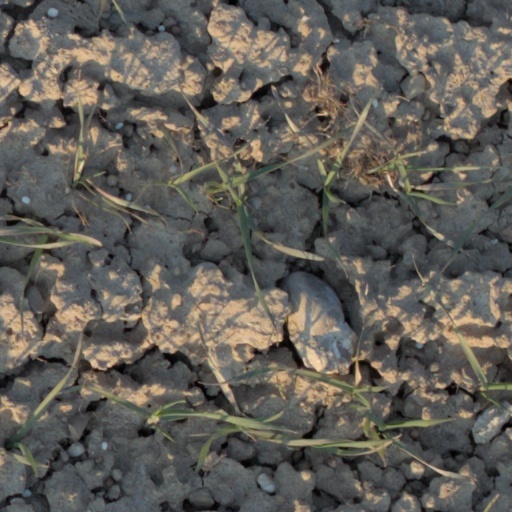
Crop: wheat